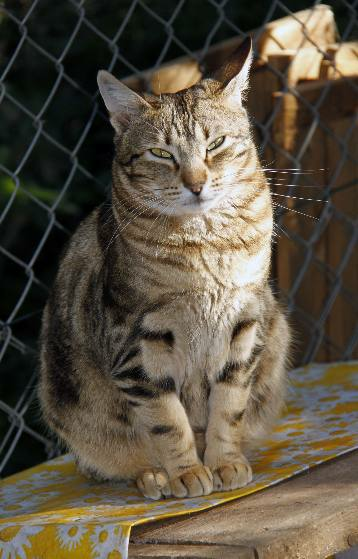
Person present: No